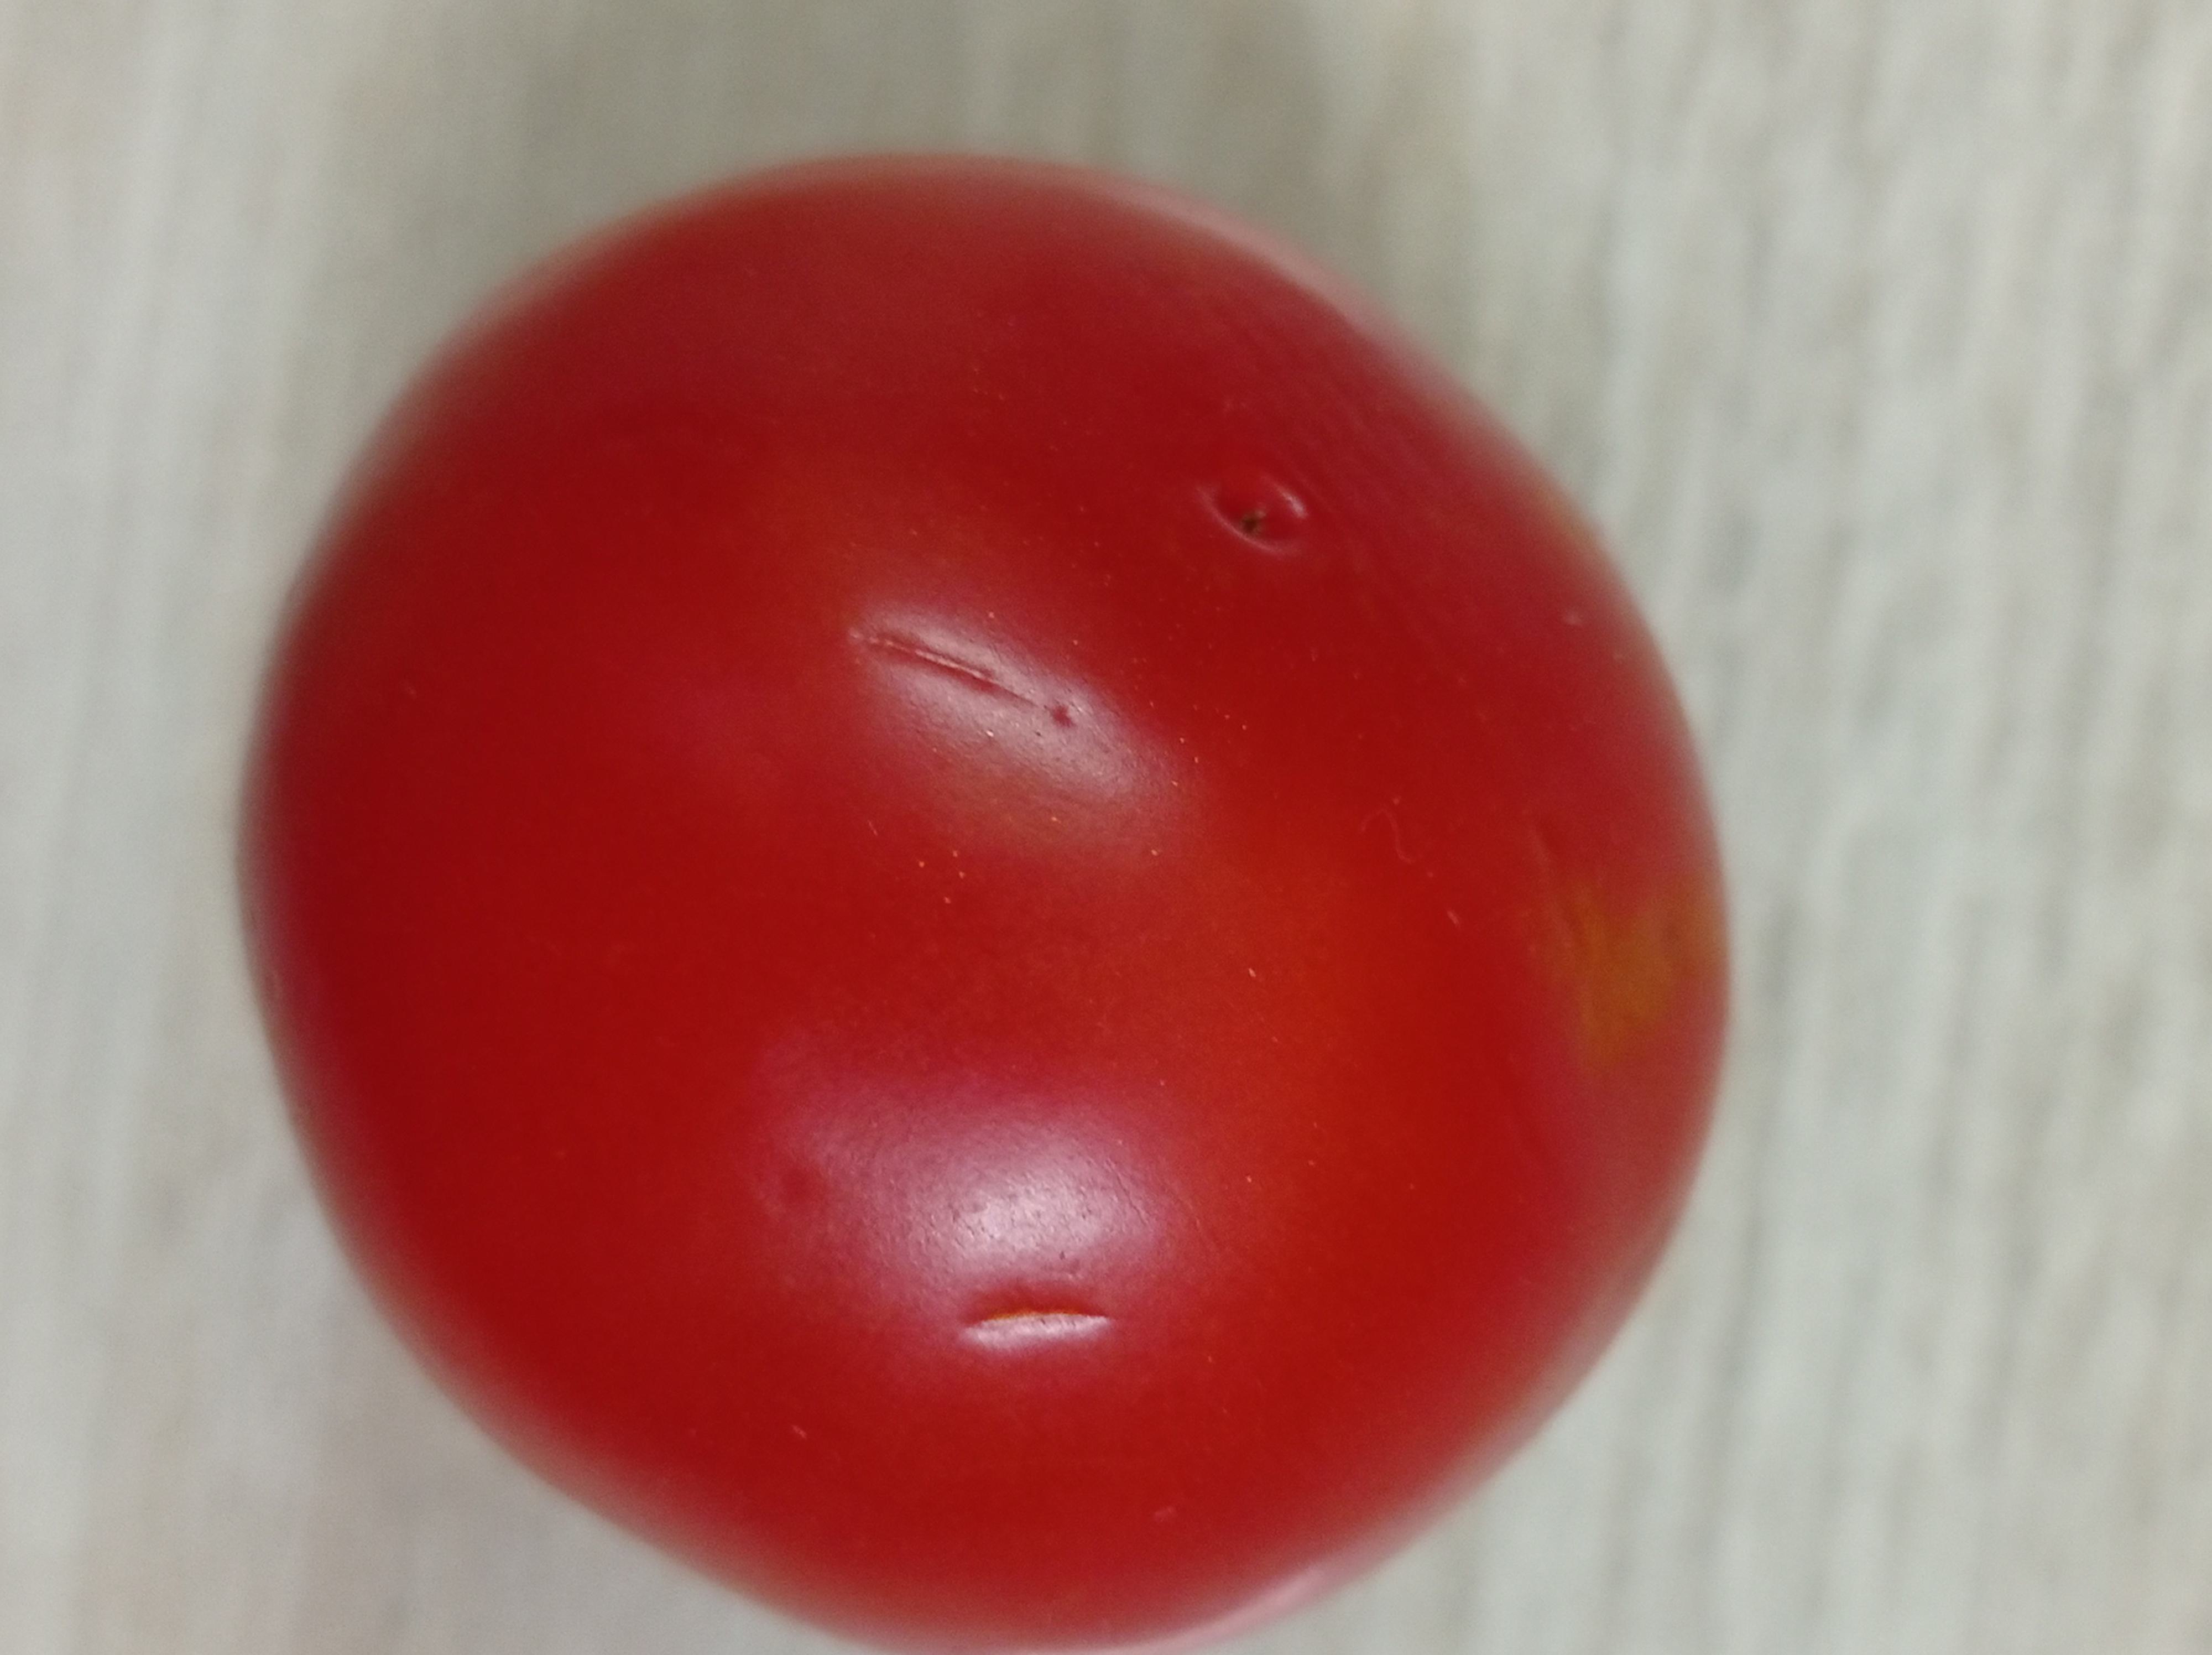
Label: Fresh